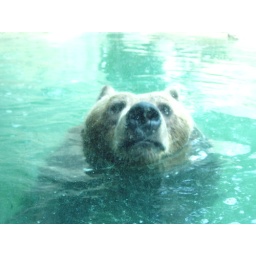
brown bear in the water